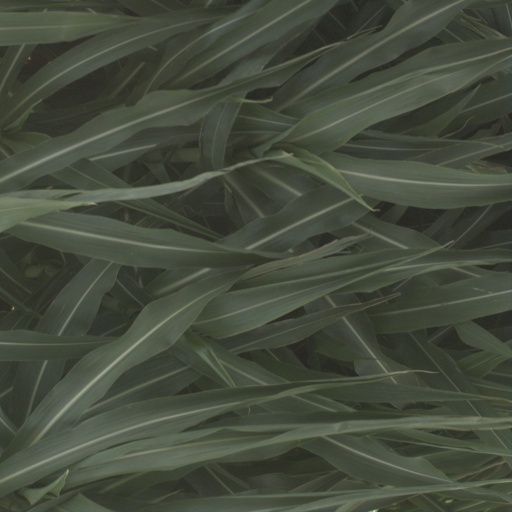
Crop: sorghum